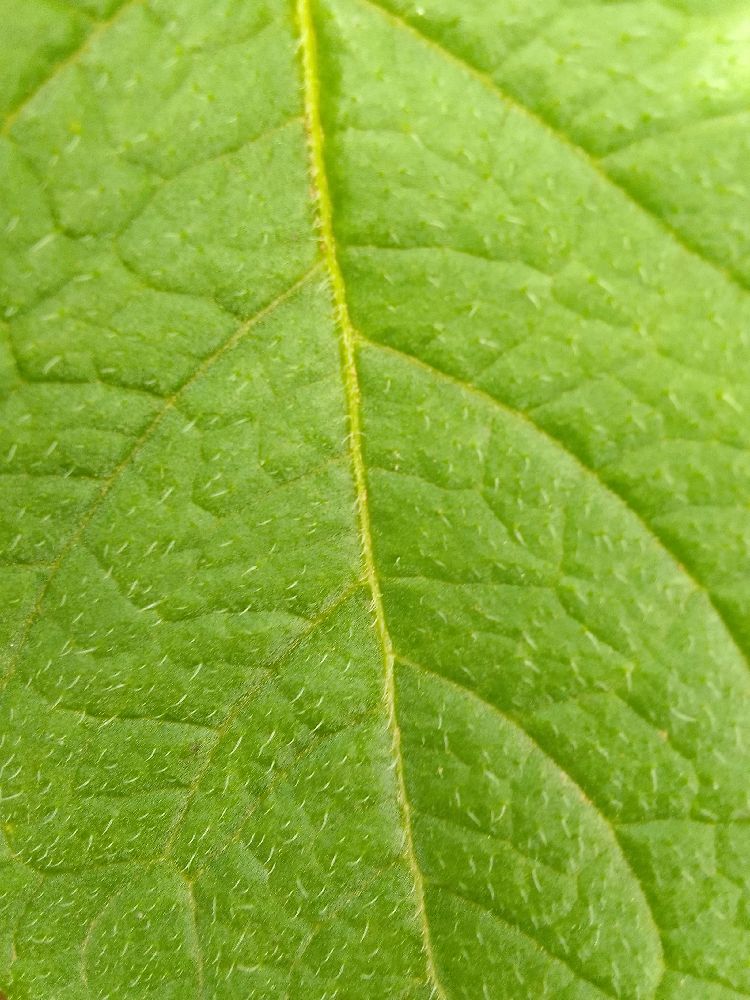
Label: Healthy